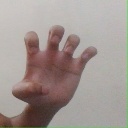
अक्षर: झ